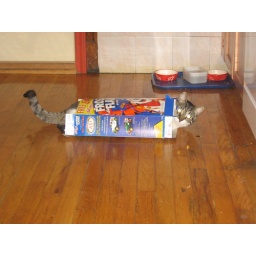
Prince kitty in a cereal box